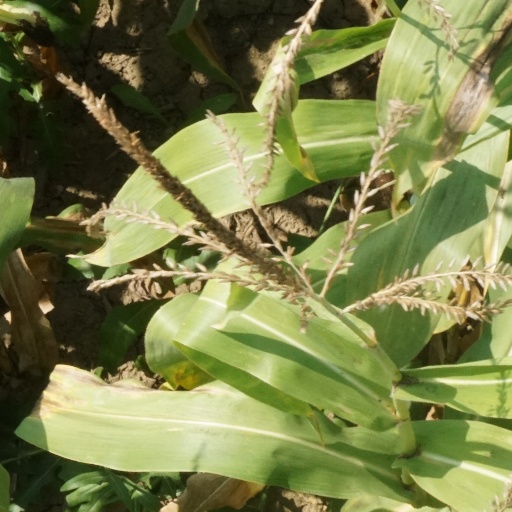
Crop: maize; corn